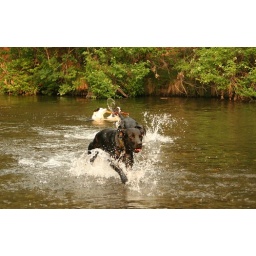
dogs in water